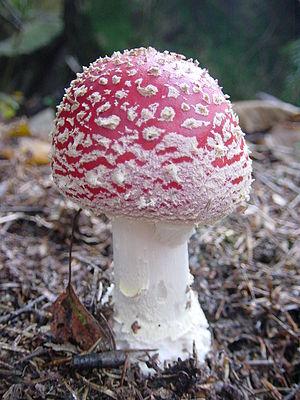
amanite tue mouches
L'Amanite tue-mouches ou fausse oronge, est une espèce de champignons basidiomycètes de la famille des Amanitaceae. Toxique et psychotrope, c'est l'un des nombreux représentants du genre des amanites, et certainement le plus connu. Originaire des régions tempérées de l'hémisphère nord, Amanita muscaria a été introduite accidentellement dans de nombreux pays de l'hémisphère sud, principalement comme symbiote des pins cultivés, et est devenue cosmopolite. Elle s'associe avec les racines de différents feuillus et conifères.